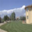
Label: house